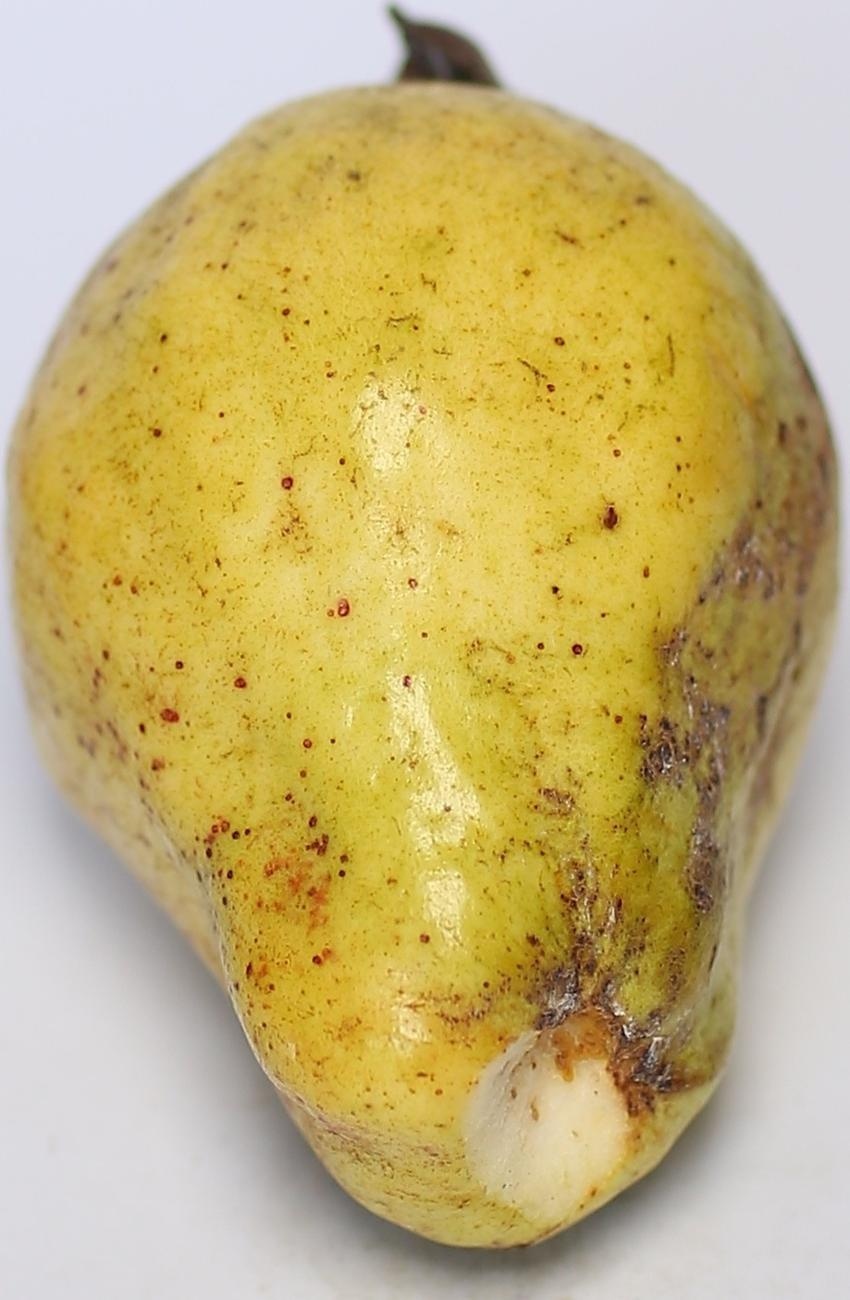
Maturity: ripe
Variety: local-sindhi